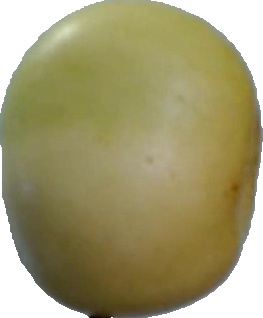
Label: apple_6